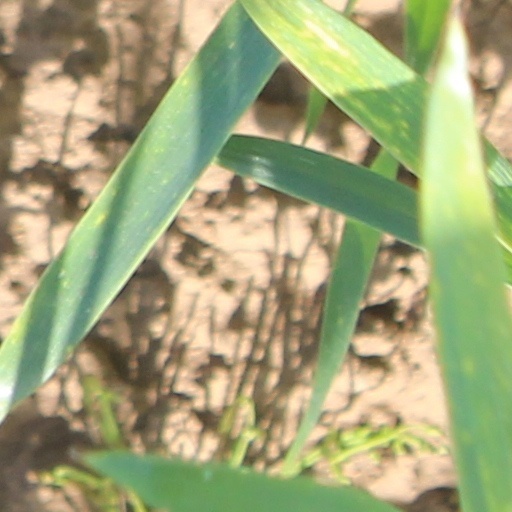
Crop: wheat